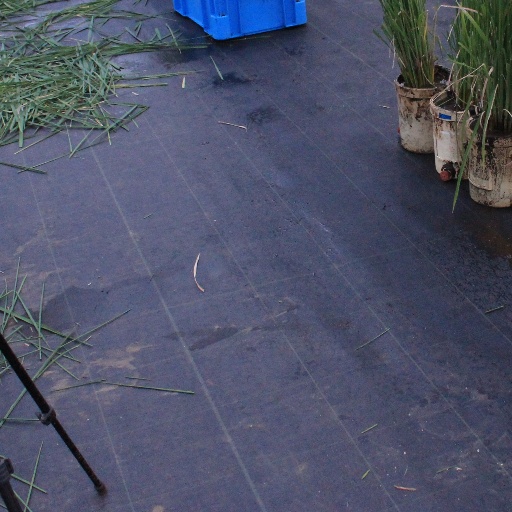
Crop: rice